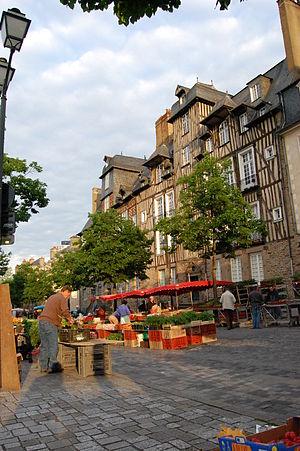
Mise en place du Marché des Lices à Rennes. Dans le fond, les deux hôtels à pans de bois dits ""hôtel Racapé-de-La-Feuillée"" et ""hôtel de La Noue"", classés au titre des Monuments Historiques."
Le marché des Lices est un marché d'agriculteurs producteurs, d'artisans transformateurs alimentaires et fleuristes, ayant lieu tous les samedis matin à Rennes depuis 1622 pour les premières traces, et 1965 dans sa forme moderne. Institution rennaise, il s'agit du troisième marché de France avec 290 producteurs et artisans ou commerçants non-producteurs, avec une fréquentation hébdomadaire estimée à 10 000 visiteurs en 2009.